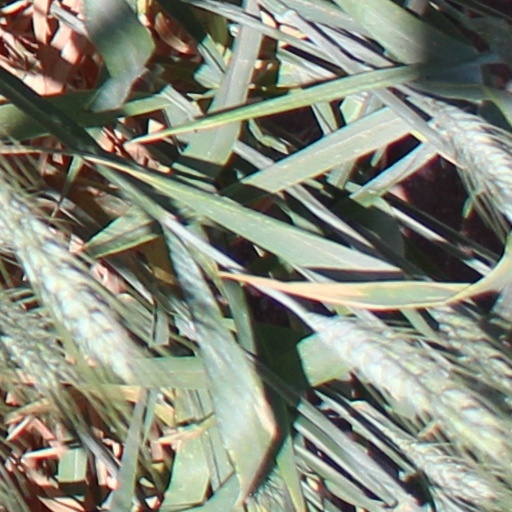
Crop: wheat